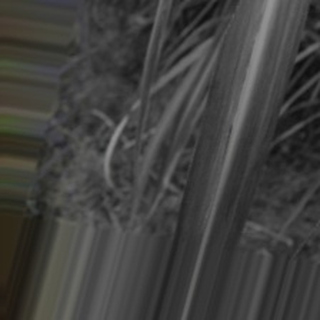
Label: sugarcane_bacterial_blight